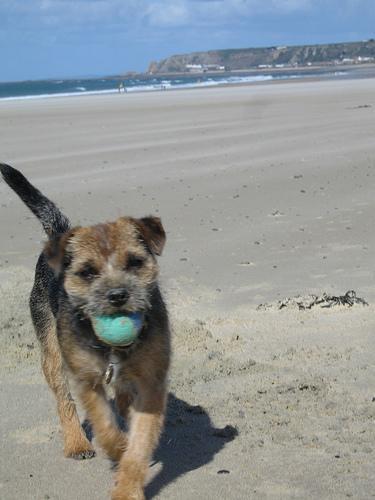
Border_terrier